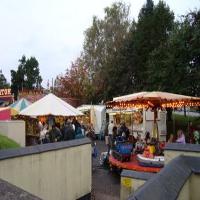
Weather: cloudy or overcast